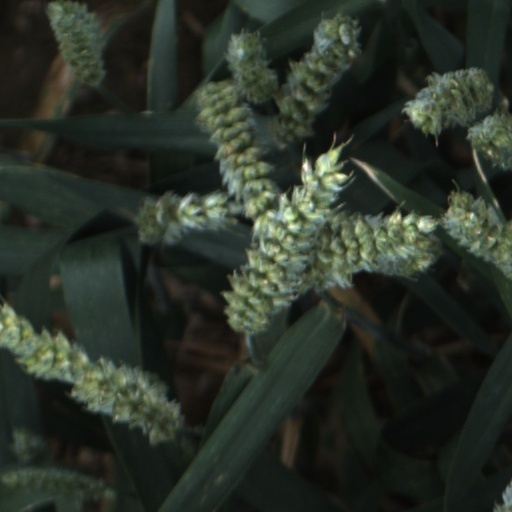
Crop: wheat